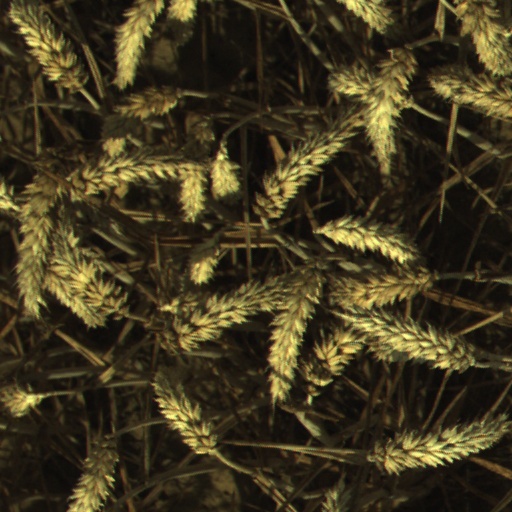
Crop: wheat